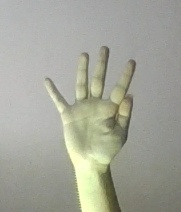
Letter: sheen